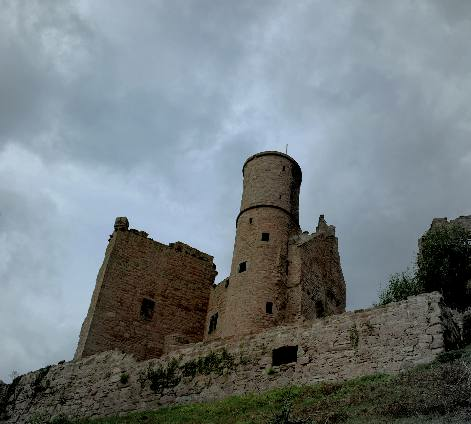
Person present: No